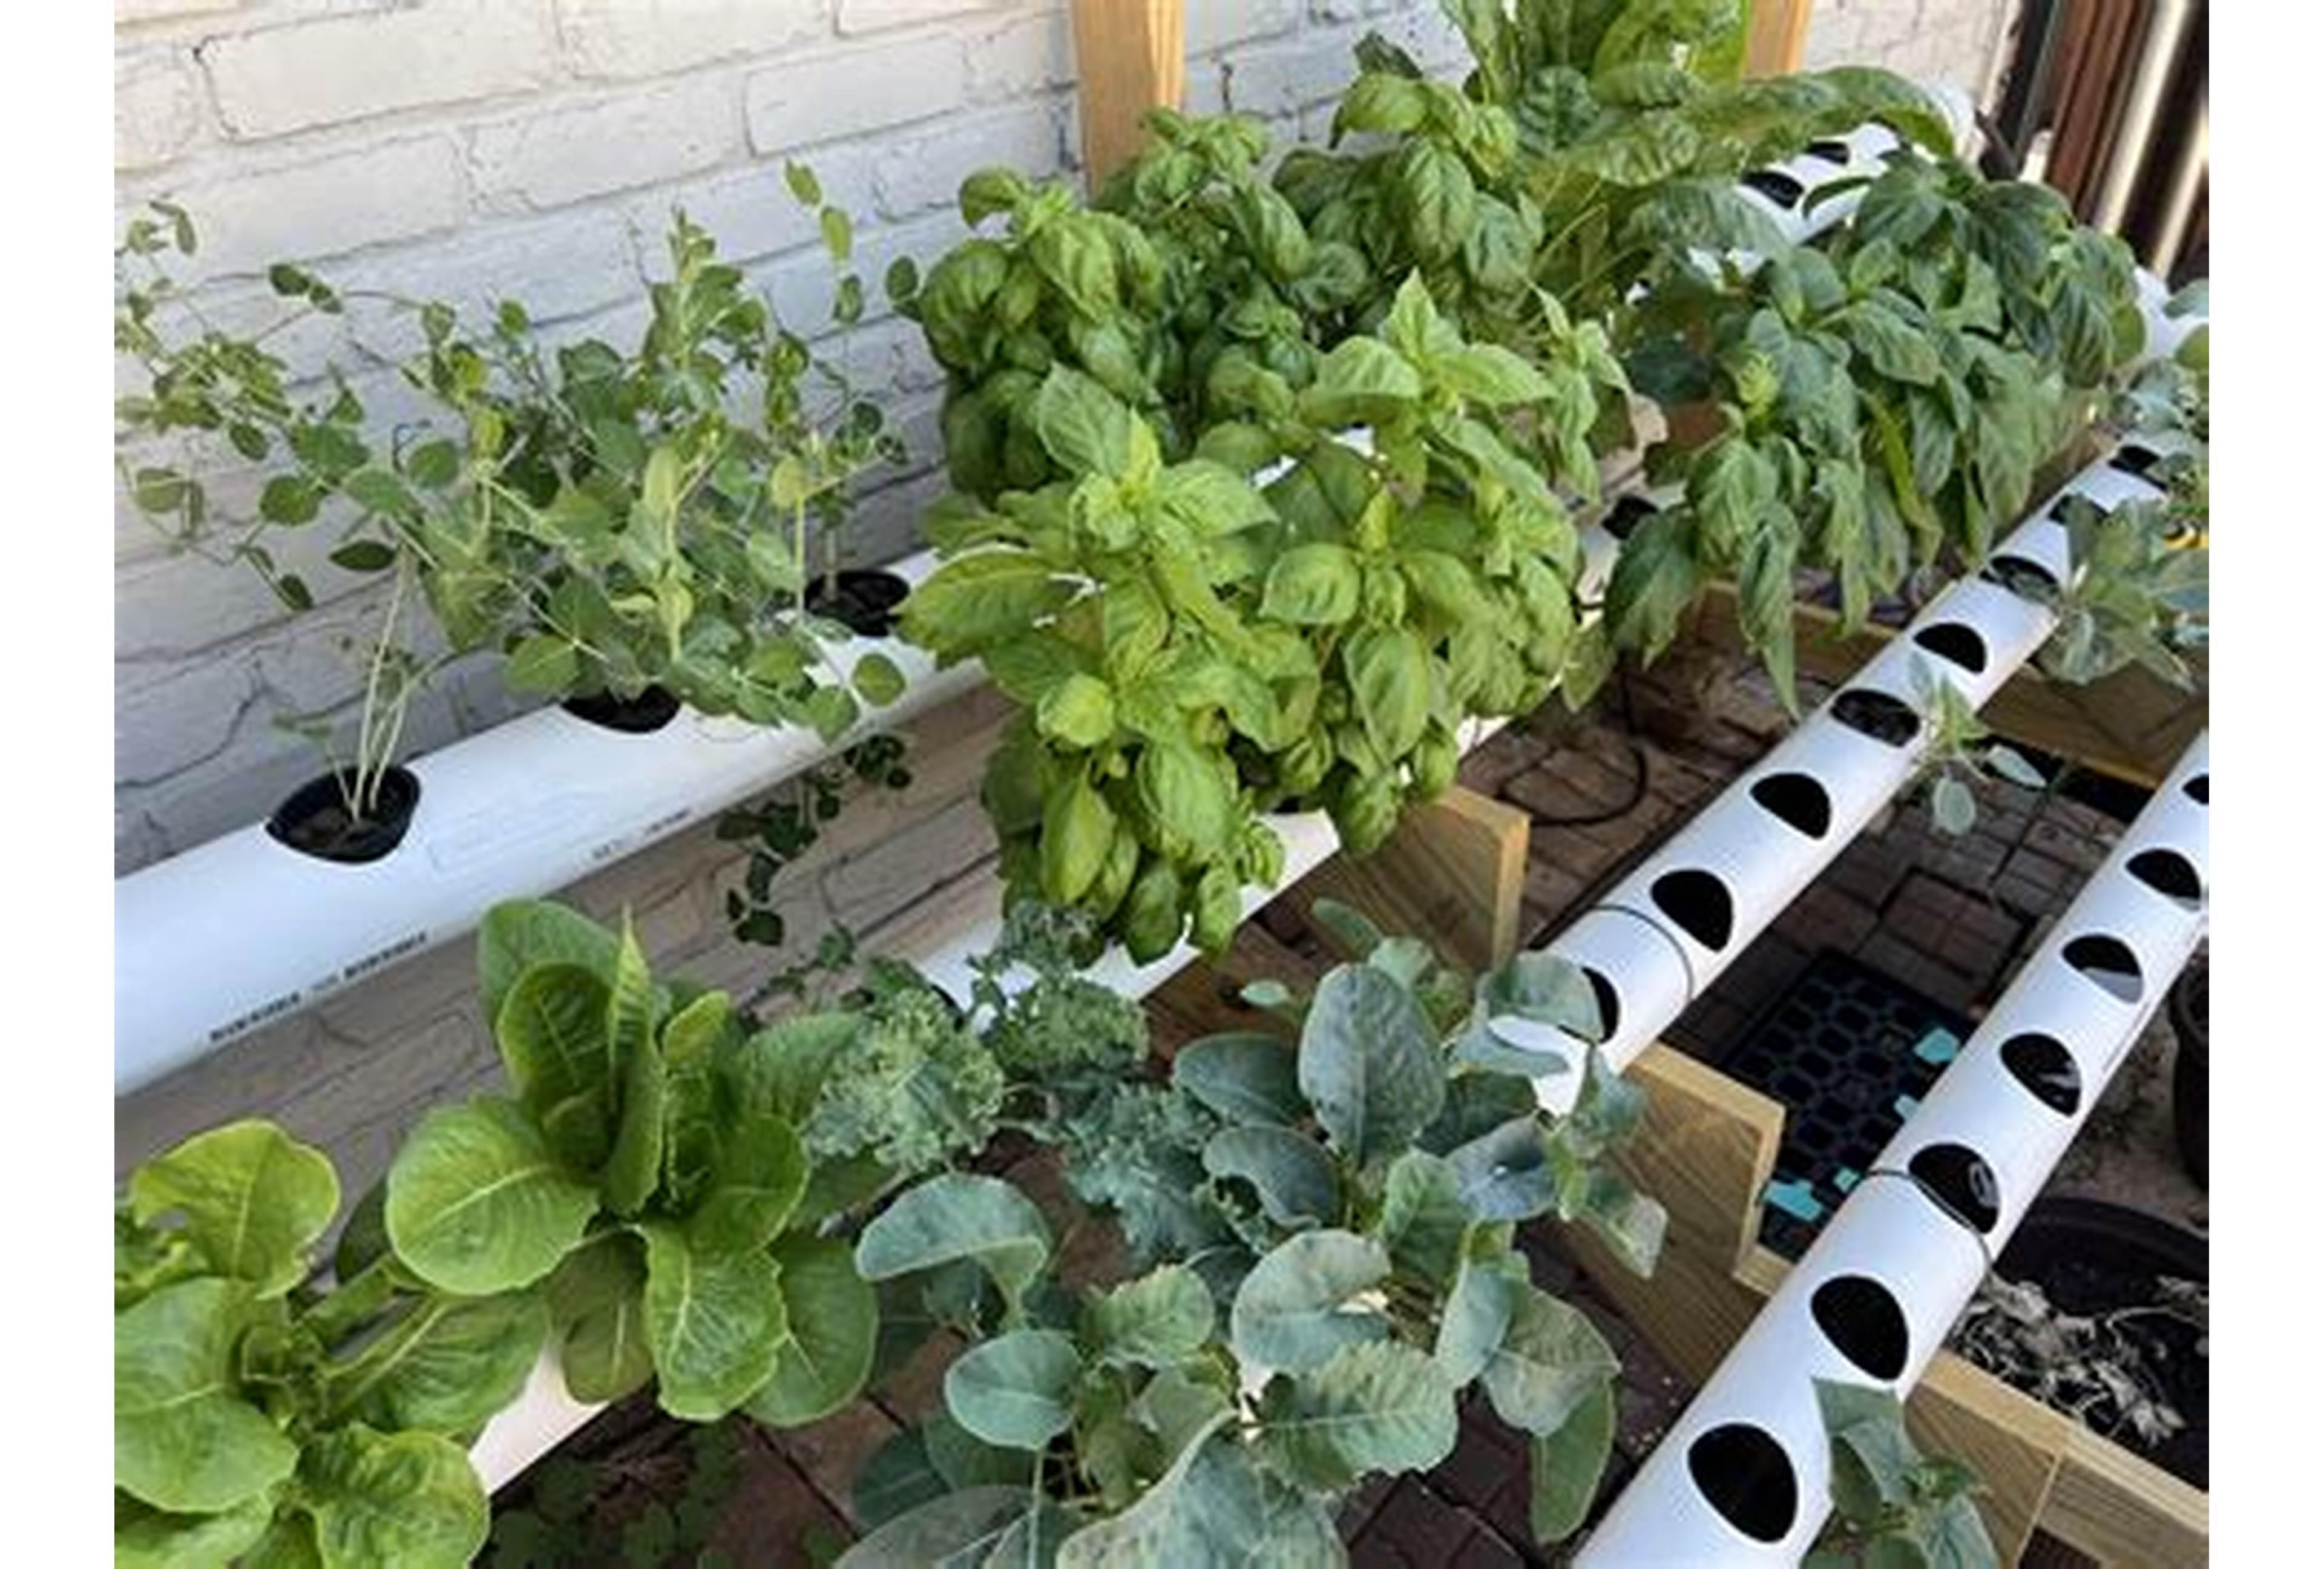
Mimea inayokuwa ndani ya mabomba yanayopitisha maji, mimea hii hukua kwa kutumia maji. Hiki ni kilimo cha haidroponi kinachohusisha ukuaji wa mimea kwa kutumia maji, bila kuhusisha udongo.